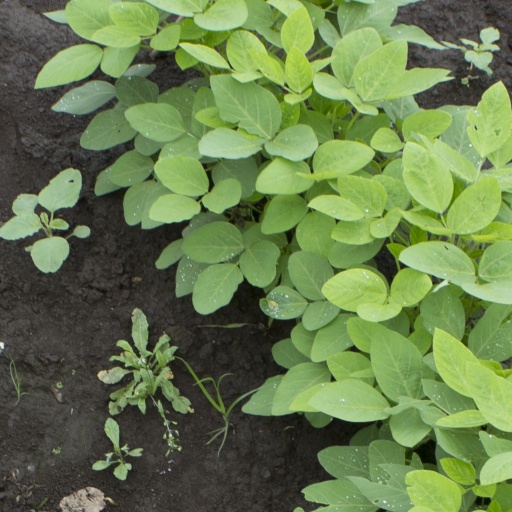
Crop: soybean